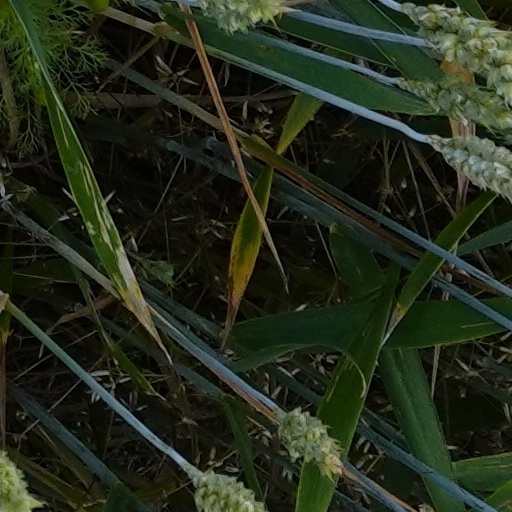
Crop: wheat